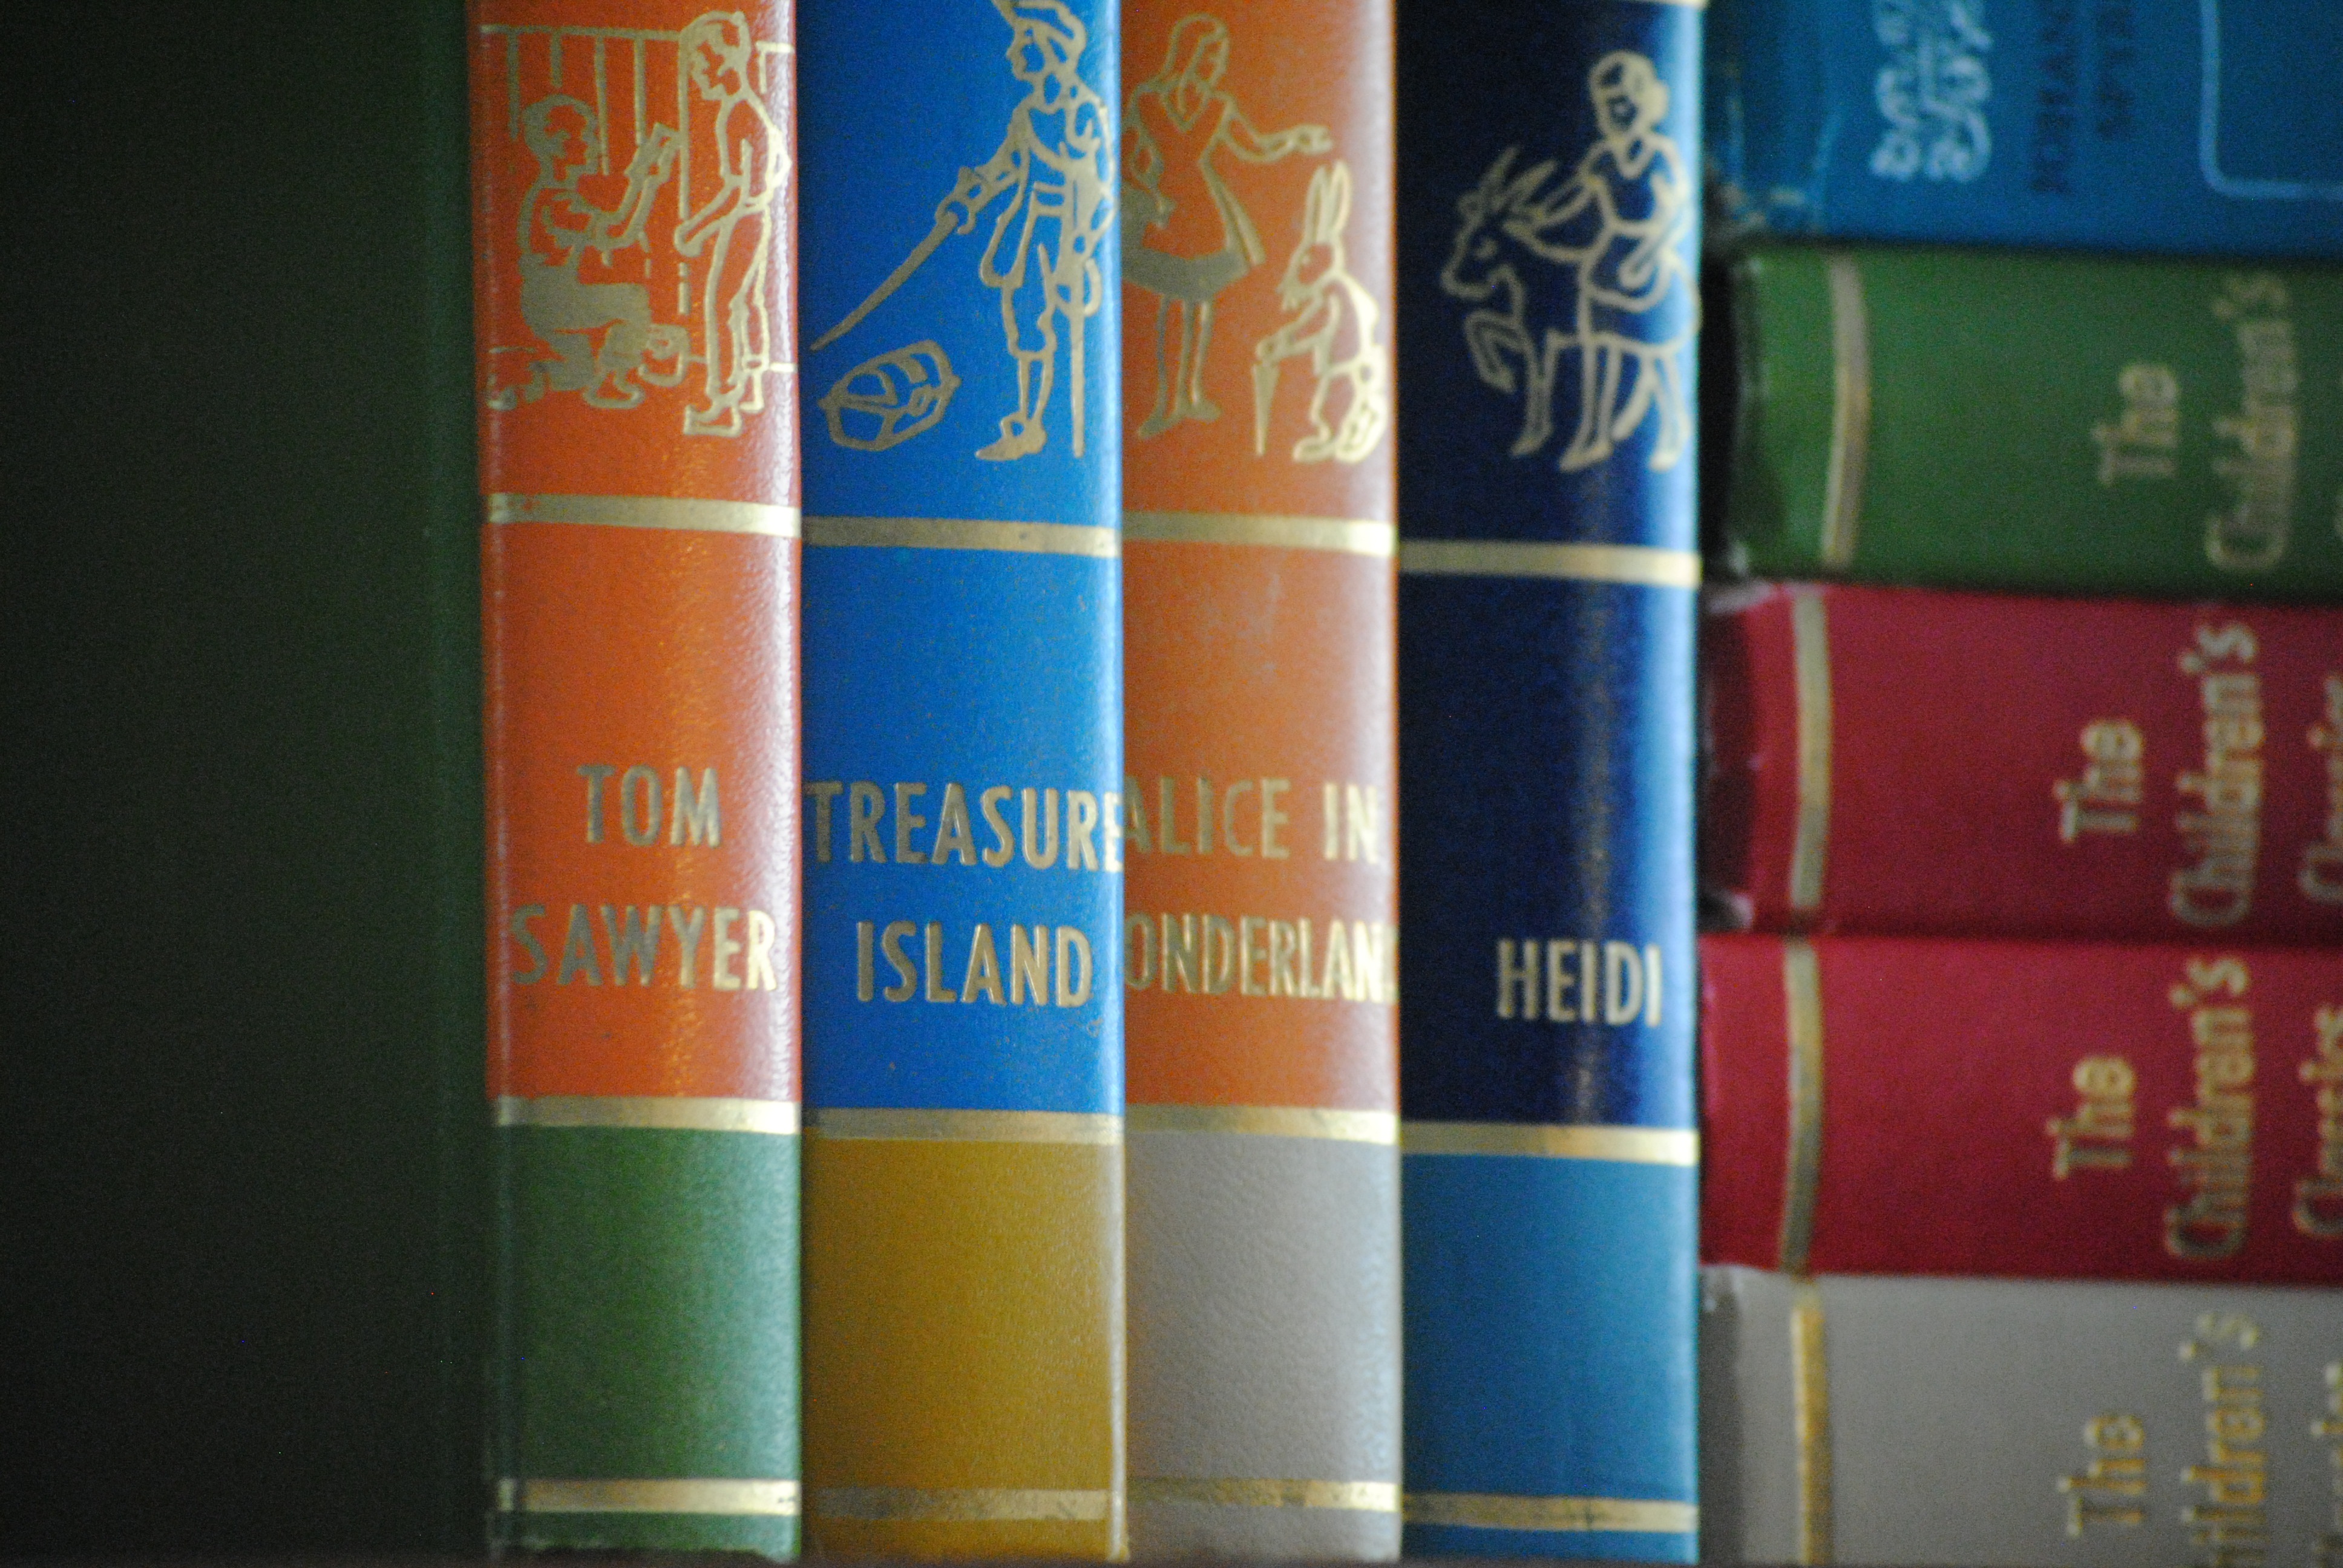
book, read, reading, color, student, paper, education, textbook, literature, study, library, books, school, learn, studying, learning, shape, knowledge, modern art, acrylic paint